Ecuadorian sucre

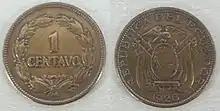
1928 one centavos coin

In 1909, cupro-nickel 1, 2 and 5 centavo coins were issued, followed by centavos in 1917 and 10 centavos in 1918. Production of silver coins was suspended in 1916. In 1928, a new coinage was introduced consisting of a bronze 1 centavo, nickel , 5 and 10 centavos, silver 50 centavos, 1 and 2 sucres, and gold 1 condor. The 1 sucre coin was reduced from 25 grams of 90% silver to 5 grams of 72% silver, while the condor, worth 25 sucres, was equivalent to a U.S. quarter eagle coin. The new coins were dubbed "Ayoras" after the president, Isidro Ayora. In 1937, nickel 20 centavo and 1 sucre coins were introduced, followed by brass 5, 10 and 20 centavos in 1942 and silver 5 sucres in 1943. The last silver coins (2 and 5 sucres) were struck in 1944.